William Henry Draper Jr.

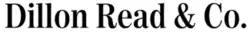
Dillon, Read & Co. logo

Draper joined the U.S. Army soon after finishing college and served during World War I as a major in the infantry. After the war, he stayed in the Organized Reserve and worked his way up to chief of staff of the 77th Division from 1936 to 1940.